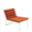
Label: chair